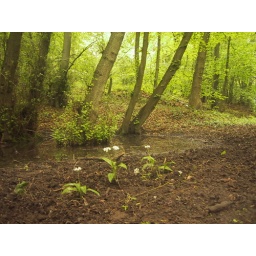
Pool of water in the forest